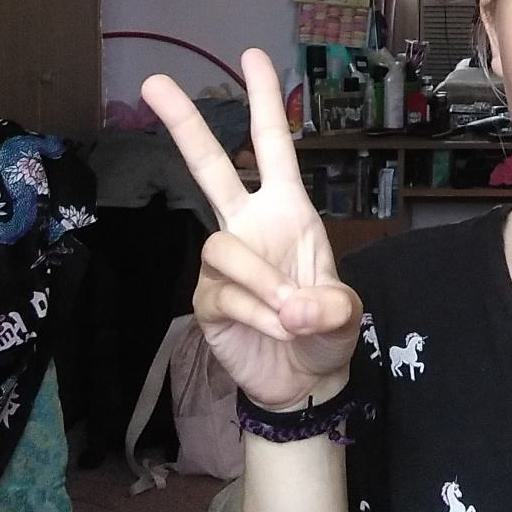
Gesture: peace